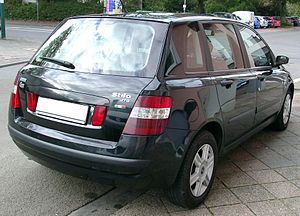
Fiat Stilo / Historie
Fiat Stilo var en lille mellemklassebil fra Fiat, bygget mellem efteråret 2001 og midten af 2008. Modellen afløste både den tredørs Fiat Bravo og den femdørs Fiat Brava.